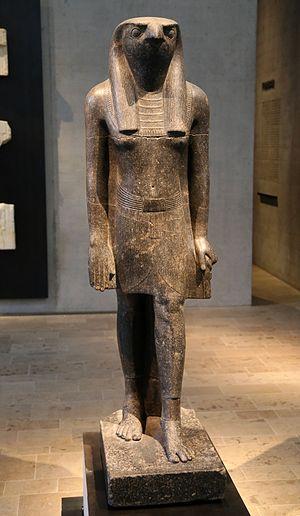
Le mythe d'Osiris est le récit religieux le plus élaboré et influent de la mythologie des Anciens Égyptiens. Il relate l'assassinat d'Osiris ainsi que ses conséquences politiques. Fils aîné de Geb et de Nout, Osiris règne sur le pays avec Isis, sa sœur et son épouse. Inventeur de l'agriculture et de la religion, son règne est bienfaisant et civilisateur. Sa vie prend tragiquement fin quand il meurt assassiné sous les coups de Seth, son frère cadet. Le meurtrier usurpe le trône et pendant ce temps, Isis restaure le corps démembré de son mari en le momifiant. Le martyre d'Osiris lui vaut de gagner le monde de l'Au-delà dont il devient le souverain et le garant suprême des lois de la Maât. Dans son nouveau royaume, son autorité s'appuie sur une armée de démons capable de gagner le monde terrestre et d'infliger des épidémies mortelles.